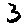
Label: 3